Mike Vrabel

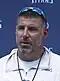
Vrabel as Tennessee Titans head coach, 2021

Michael George Vrabel (born August 14, 1975) is an American professional football coach and former linebacker who is the head coach of the New England Patriots of the National Football League (NFL). He played college football at Ohio State, where he was a consensus All-American. He then played in the NFL for 14 seasons, primarily as a member of the Patriots, where he became a three-time Super Bowl champion and a First-team All-Pro during his eight-year tenure. Noted for his versatility, Vrabel scored a receiving touchdown in consecutive Super Bowls, Super Bowl XXXVIII and Super Bowl XXXIX, becoming the only primarily defensive player to score in two Super Bowls.